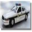
Label: automobile